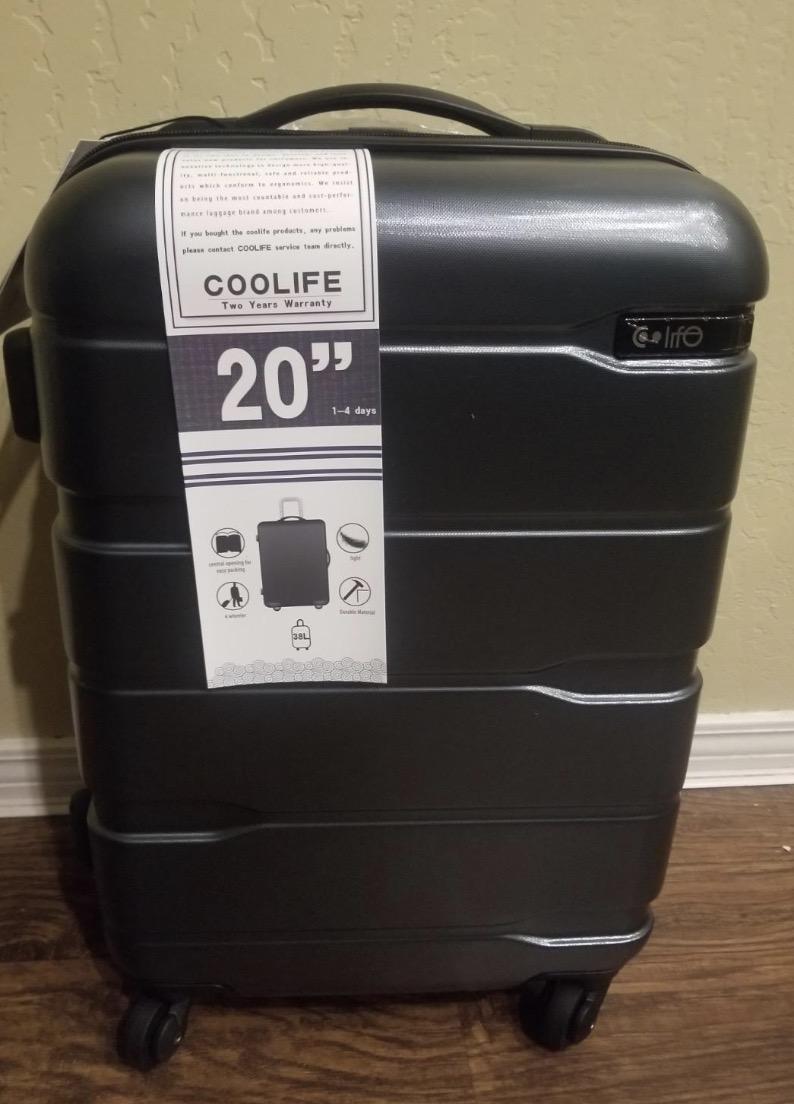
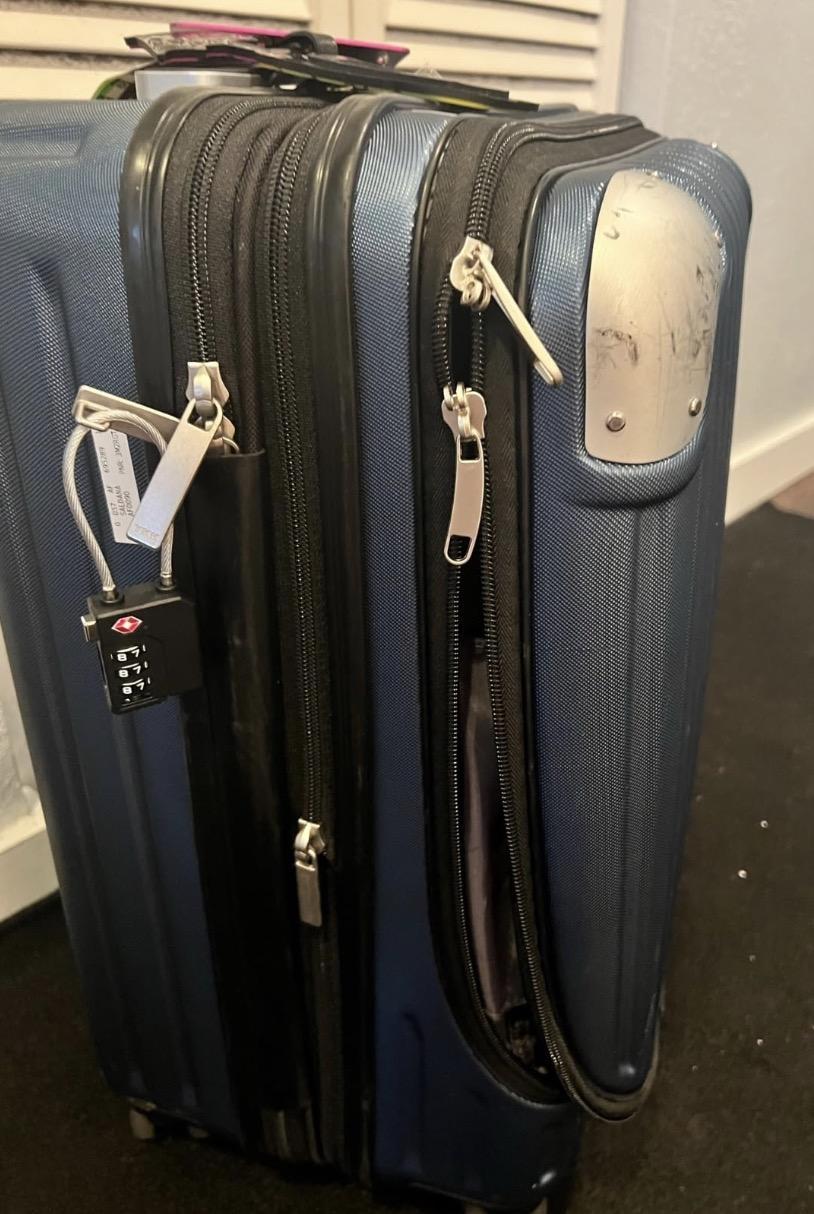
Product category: items_tea
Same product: no